Daniel Oss

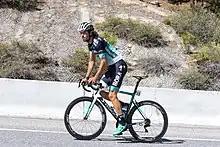
Oss at the 2018 Tour of California, during his first season with

He moved to for 2018, spending four years with the team – primarily being utilised as a domestique for Peter Sagan. Oss and Sagan both moved to in 2022, with Oss winning a silver medal in the inaugural UCI Gravel World Championships held in Italy, having spent in an attacking move with the eventual winner, Gianni Vermeersch.